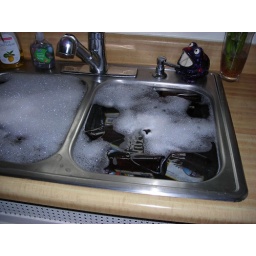
Soak beer bottles in Oxy-Clean and water to easily remove labels.